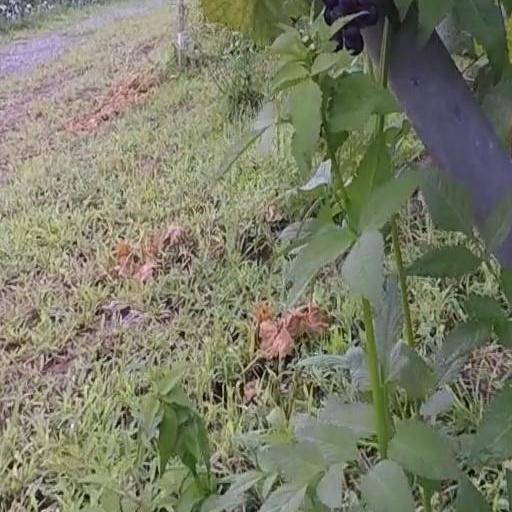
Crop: grape